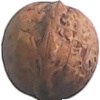
Label: walnut